Steppin' Out (1925 film)

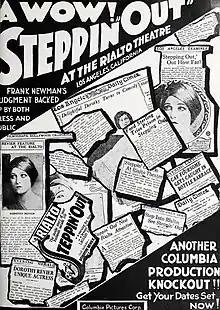
Trade advertisement

Steppin' Out is a 1925 American silent comedy film directed by Frank R. Strayer from a screenplay by Bernard Vorhaus. The film stars Dorothy Revier, Ford Sterling, and Robert Agnew, and was released by Columbia Pictures on October 15, 1925.